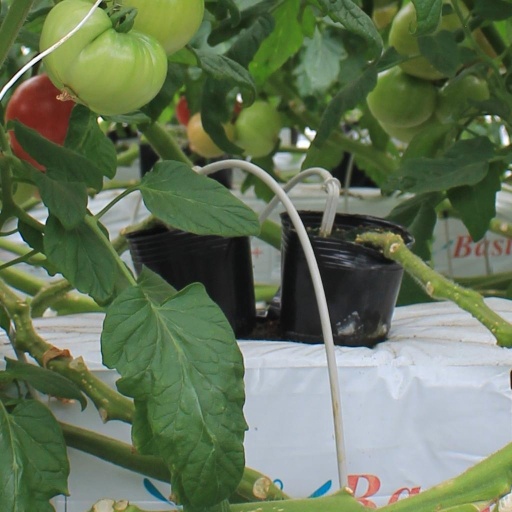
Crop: tomato